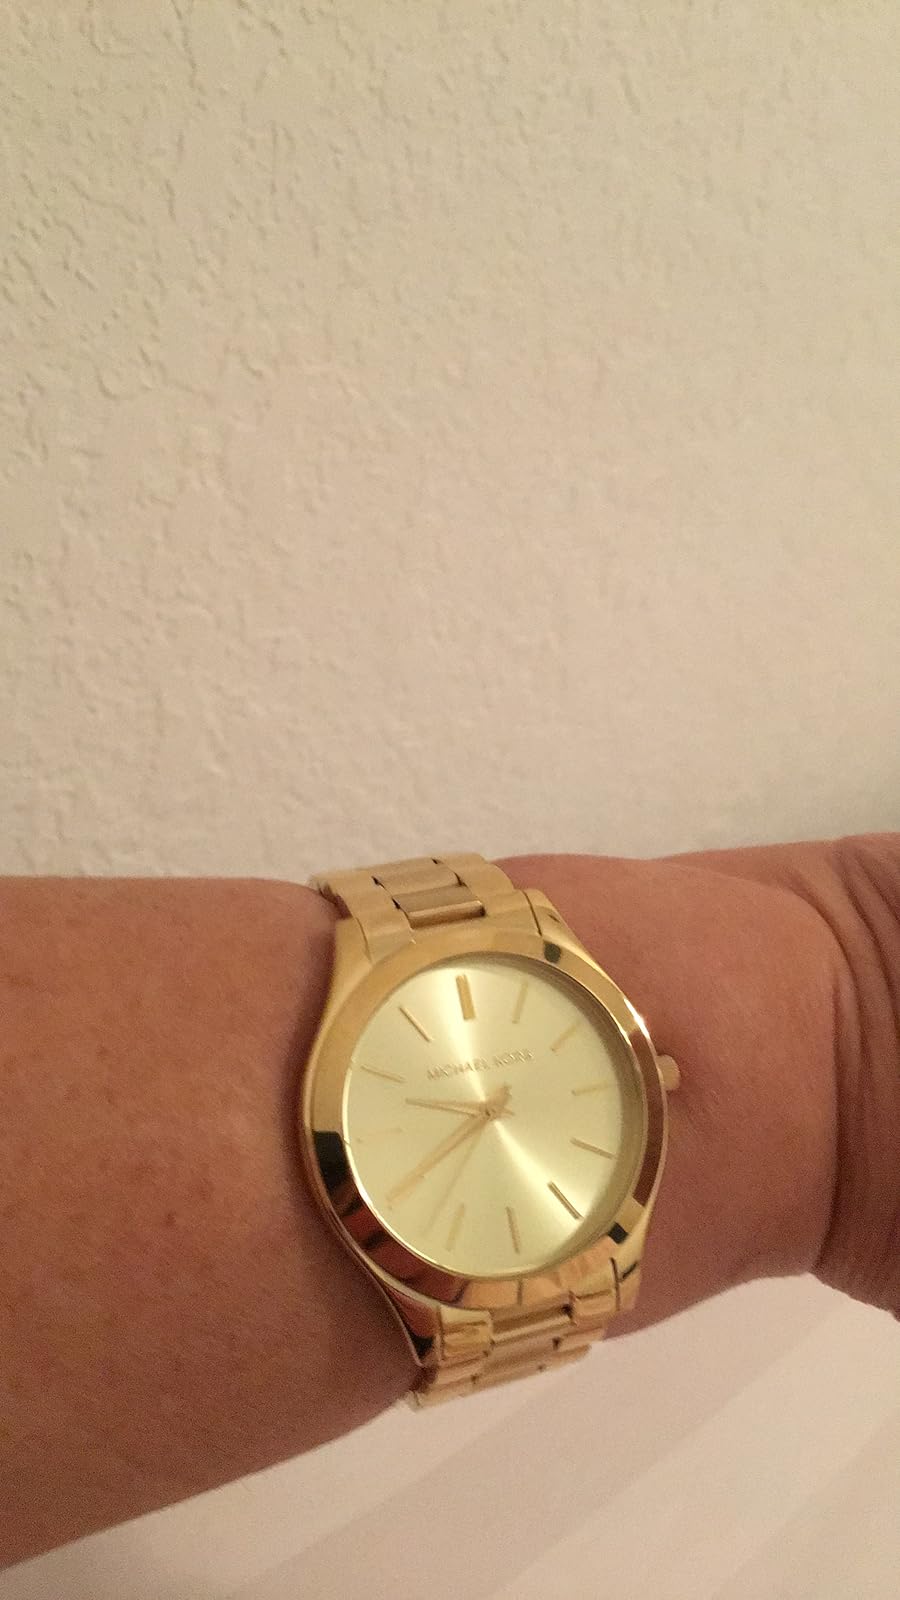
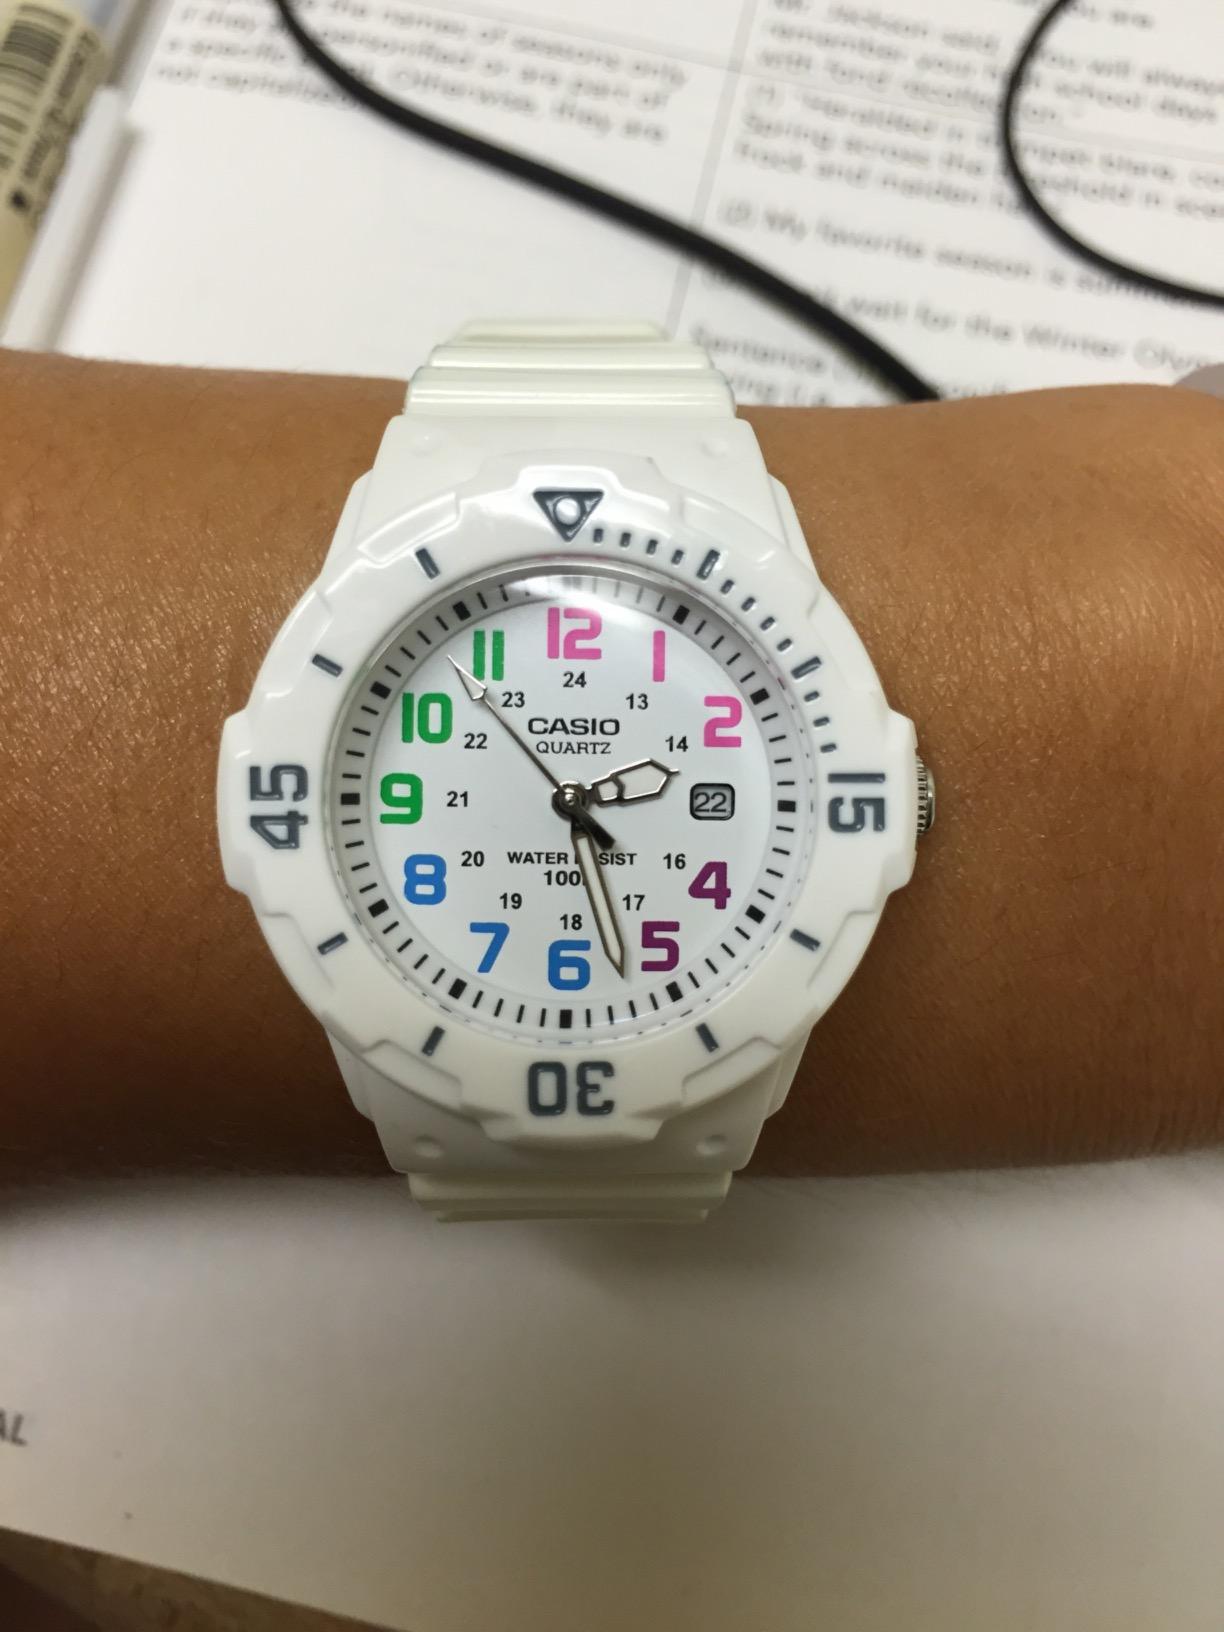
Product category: accessories_watch
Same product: no